Chittor Vijay

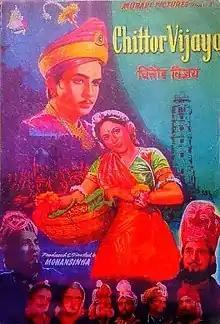

Chittor Vijay is a 1947 Hindi language film directed by Mohan Sinha, featuring Raj Kapoor and Madhubala in the lead roles.